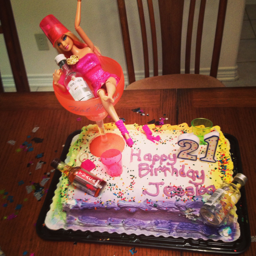
my poor sister is going to get one of these for her 21st !